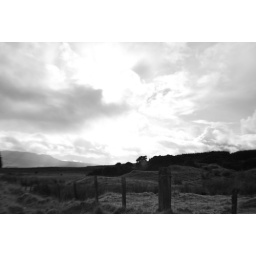
spring time in scotland... kippen campsies hills sheep cows